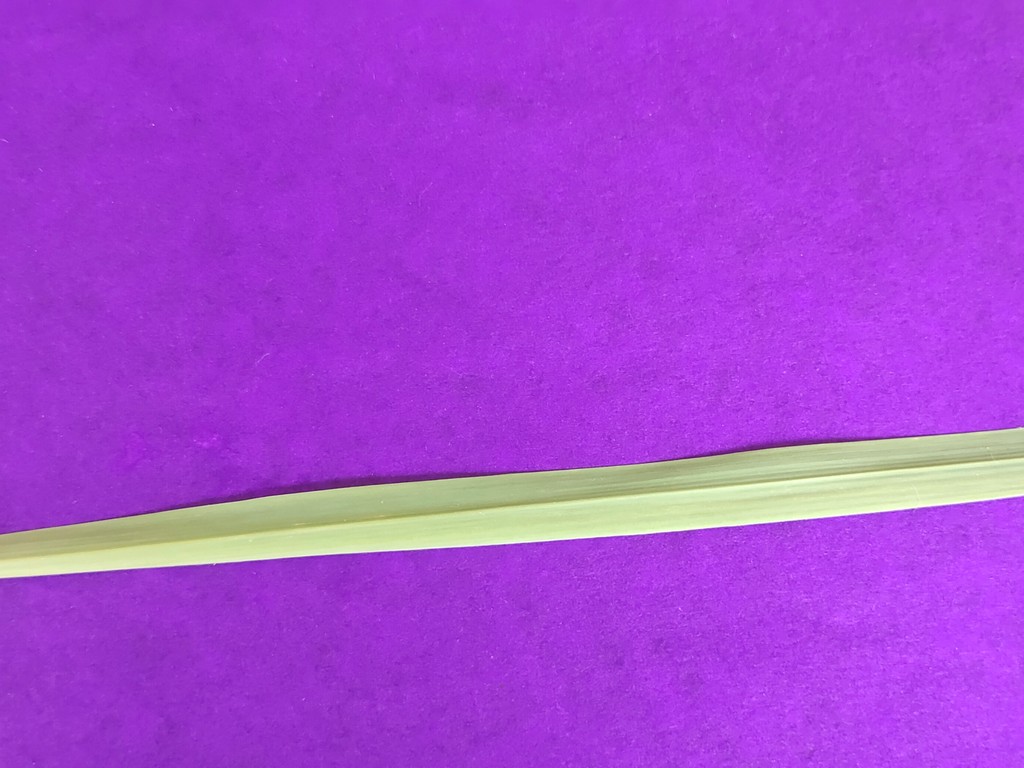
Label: Healthy